Antoinette VII

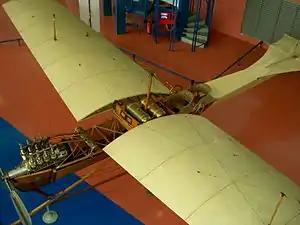
Antoinette VII example showing seating arrangement for two

The VII was a further development of the Antoinette IV, with increased engine power and using a wing warping system implemented by Levavasseur for the Antoinette V in place of the Antoinette IV's ailerons.